Táin Bó Cúailnge

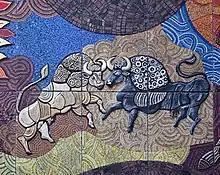
Finnbhennach (left) and Donn Cuailnge (right)

The "Táin" is preceded by a number of "remscéla", or pre-tales, which provide background on the main characters and explain the presence of certain characters from Ulster in the Connacht camp, the curse that causes the temporary inability of the remaining Ulstermen to fight and the magic origins of the bulls Donn Cuailnge and Finnbhennach. The eight "remscéla" chosen by Thomas Kinsella for his 1969 translation are sometimes taken to be part of the "Táin" itself, but come from a variety of manuscripts of different dates. Several other tales exist which are described as "remscéla" to the "Táin", some of which have only a tangential relation to it.